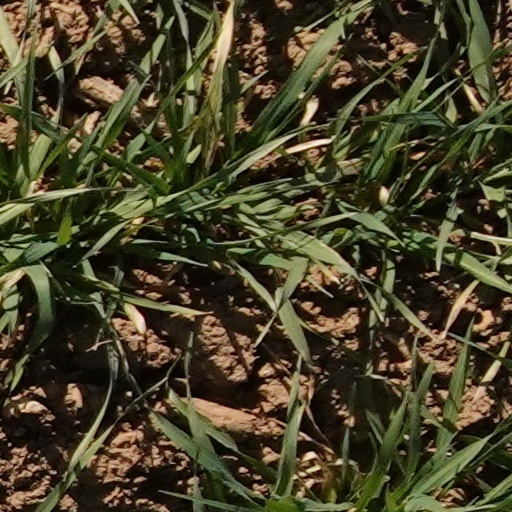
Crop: wheat